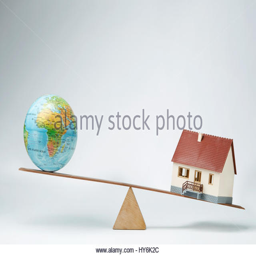
house balancing on a seesaw